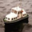
Label: ship